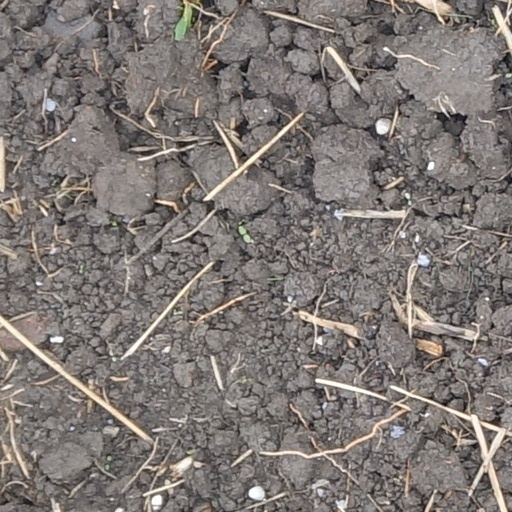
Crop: wheat